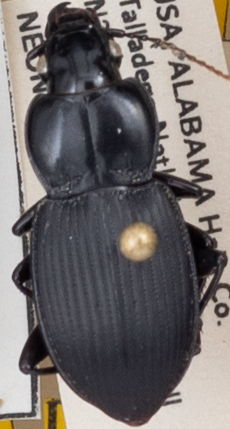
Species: Cyclotrachelus convivus
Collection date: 2022-09-13
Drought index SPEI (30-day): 1.064
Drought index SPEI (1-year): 0.116
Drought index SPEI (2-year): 1.01